Jeld-Wen

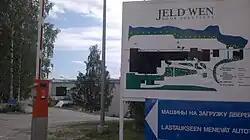
Jeld-Wen in Kuopio, Finland

JELD-WEN is an American company with its headquarters in Charlotte, North Carolina. The company operates more than 120 manufacturing facilities in 19 countries. JELD-WEN designs, produces and distributes interior and exterior doors, wood, vinyl and aluminum windows, wall systems, shower enclosures, closet systems and other components used in the new construction, as well as repair and remodel of residential homes and non-residential buildings.